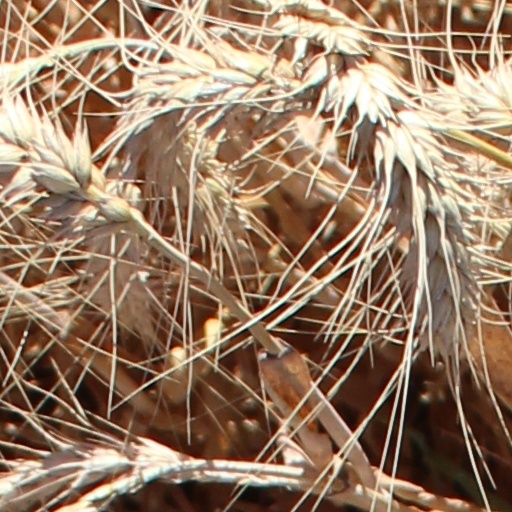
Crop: wheat